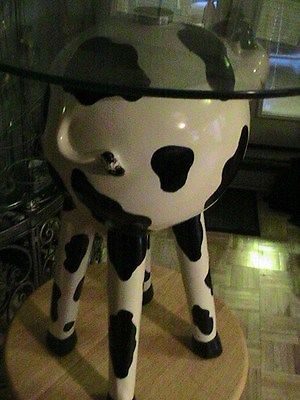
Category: table